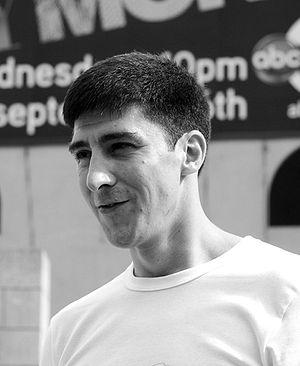
David Belle, né le 29 avril 1973 à Fécamp, est un sportif, cascadeur et acteur français. Il est le fondateur du parkour.
Le parkour, ou art du déplacement, est une discipline sportive acrobatique qui consiste à franchir des obstacles urbains ou naturels, par des mouvements rapides et agiles et sans l'aide de matériel. Les pratiquants sont dénommés « traceurs ».